Describe the emotion expressed in this image:  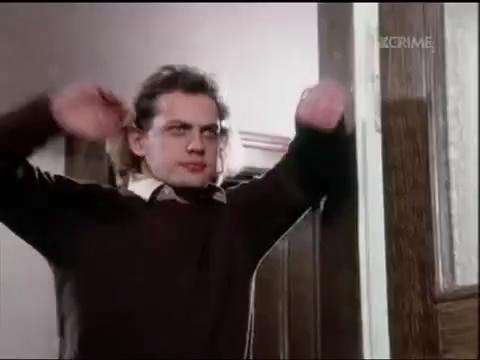
This person displays Suffering, valence and arousal with low intensity.